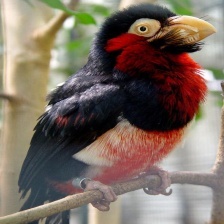
Species: BEARDED BARBET
Scientific name: LYBIUS DUBIUS